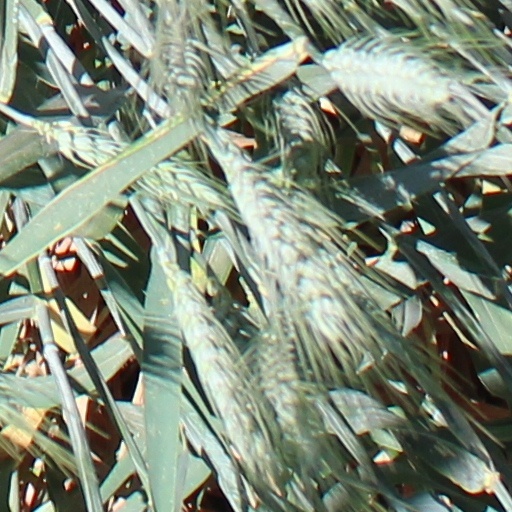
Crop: wheat